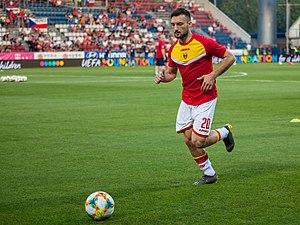
Sead Hakšabanović, né le 4 mai 1999 à Hyltebruk en Suède, est un footballeur international monténégrin d'origine albanaise, qui évolue au poste de milieu offensif.